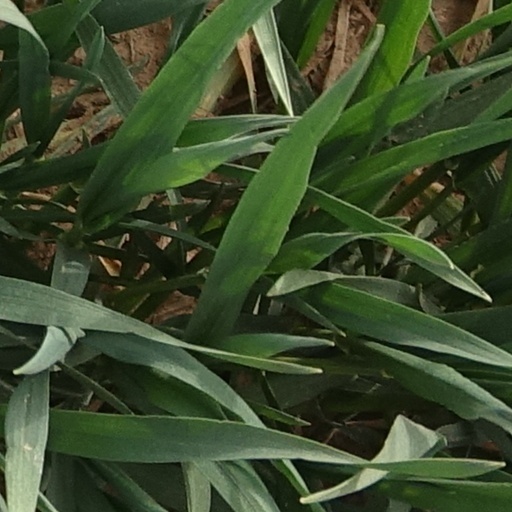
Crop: wheat